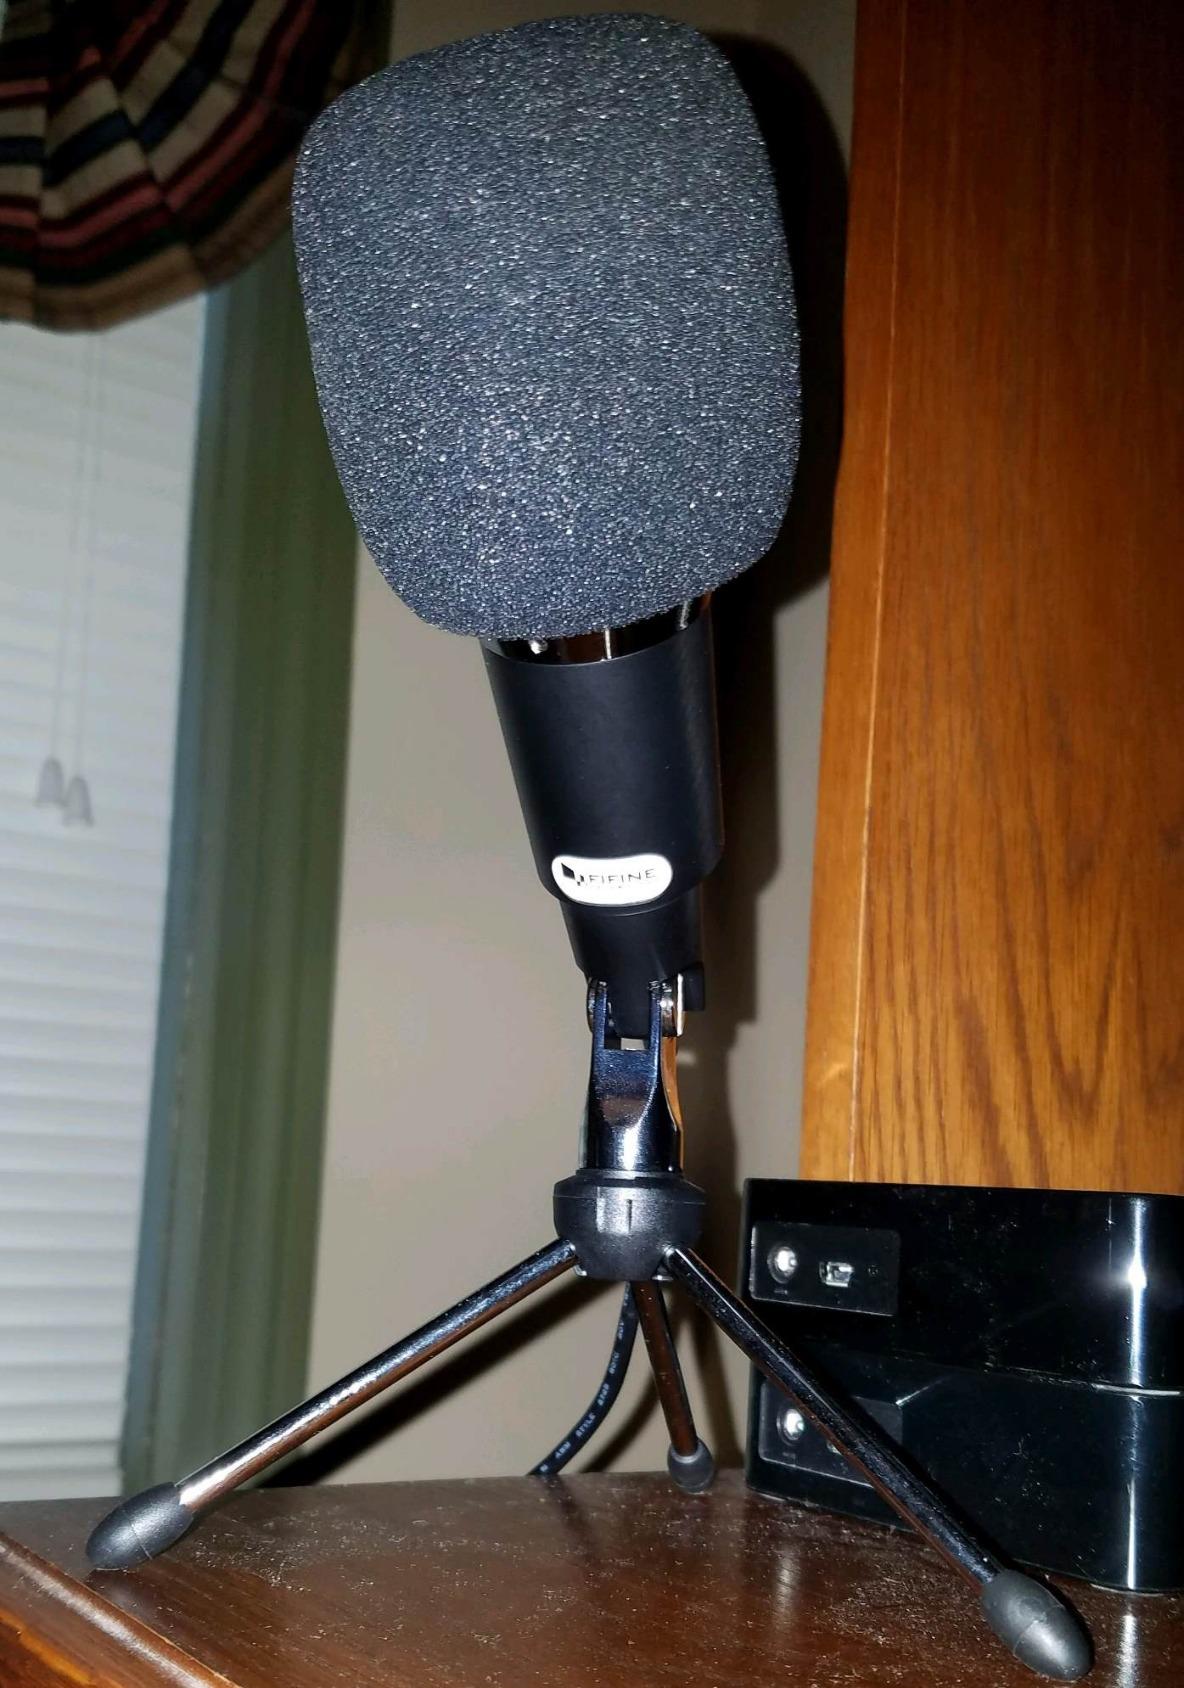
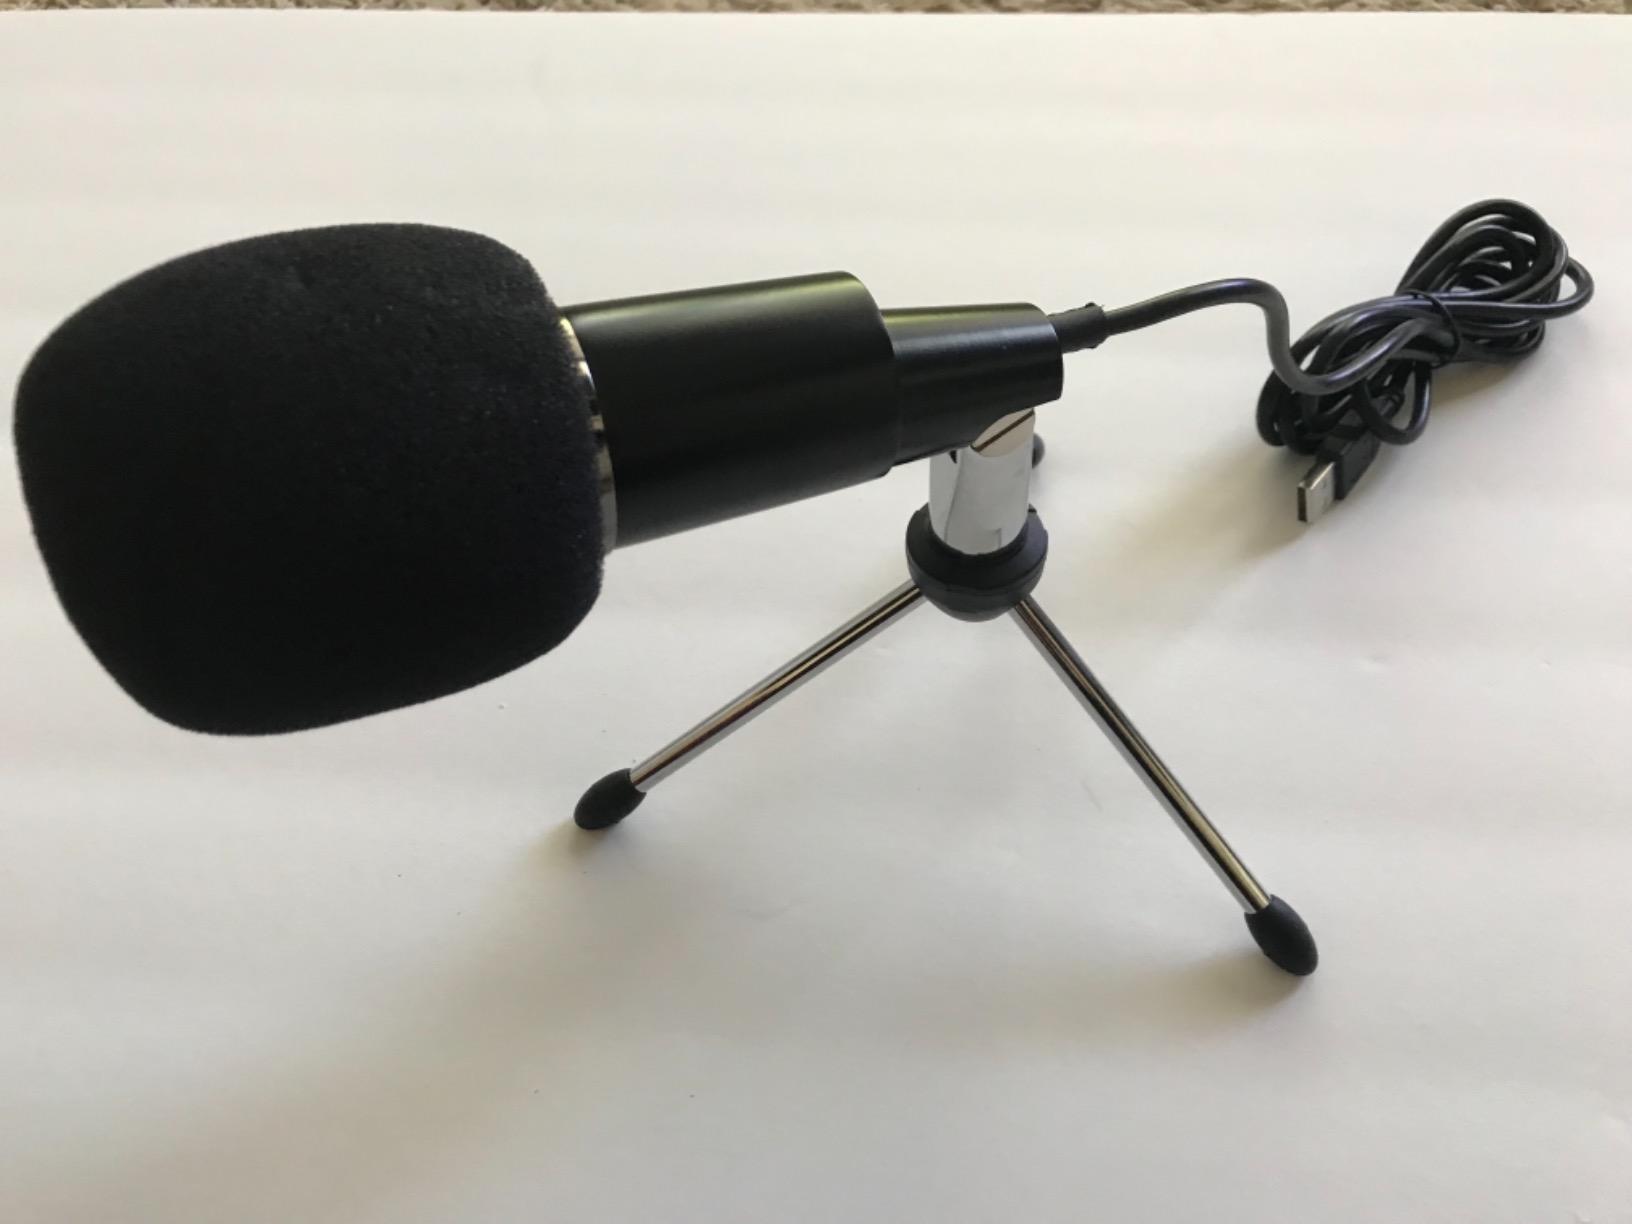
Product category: microphone
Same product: yes